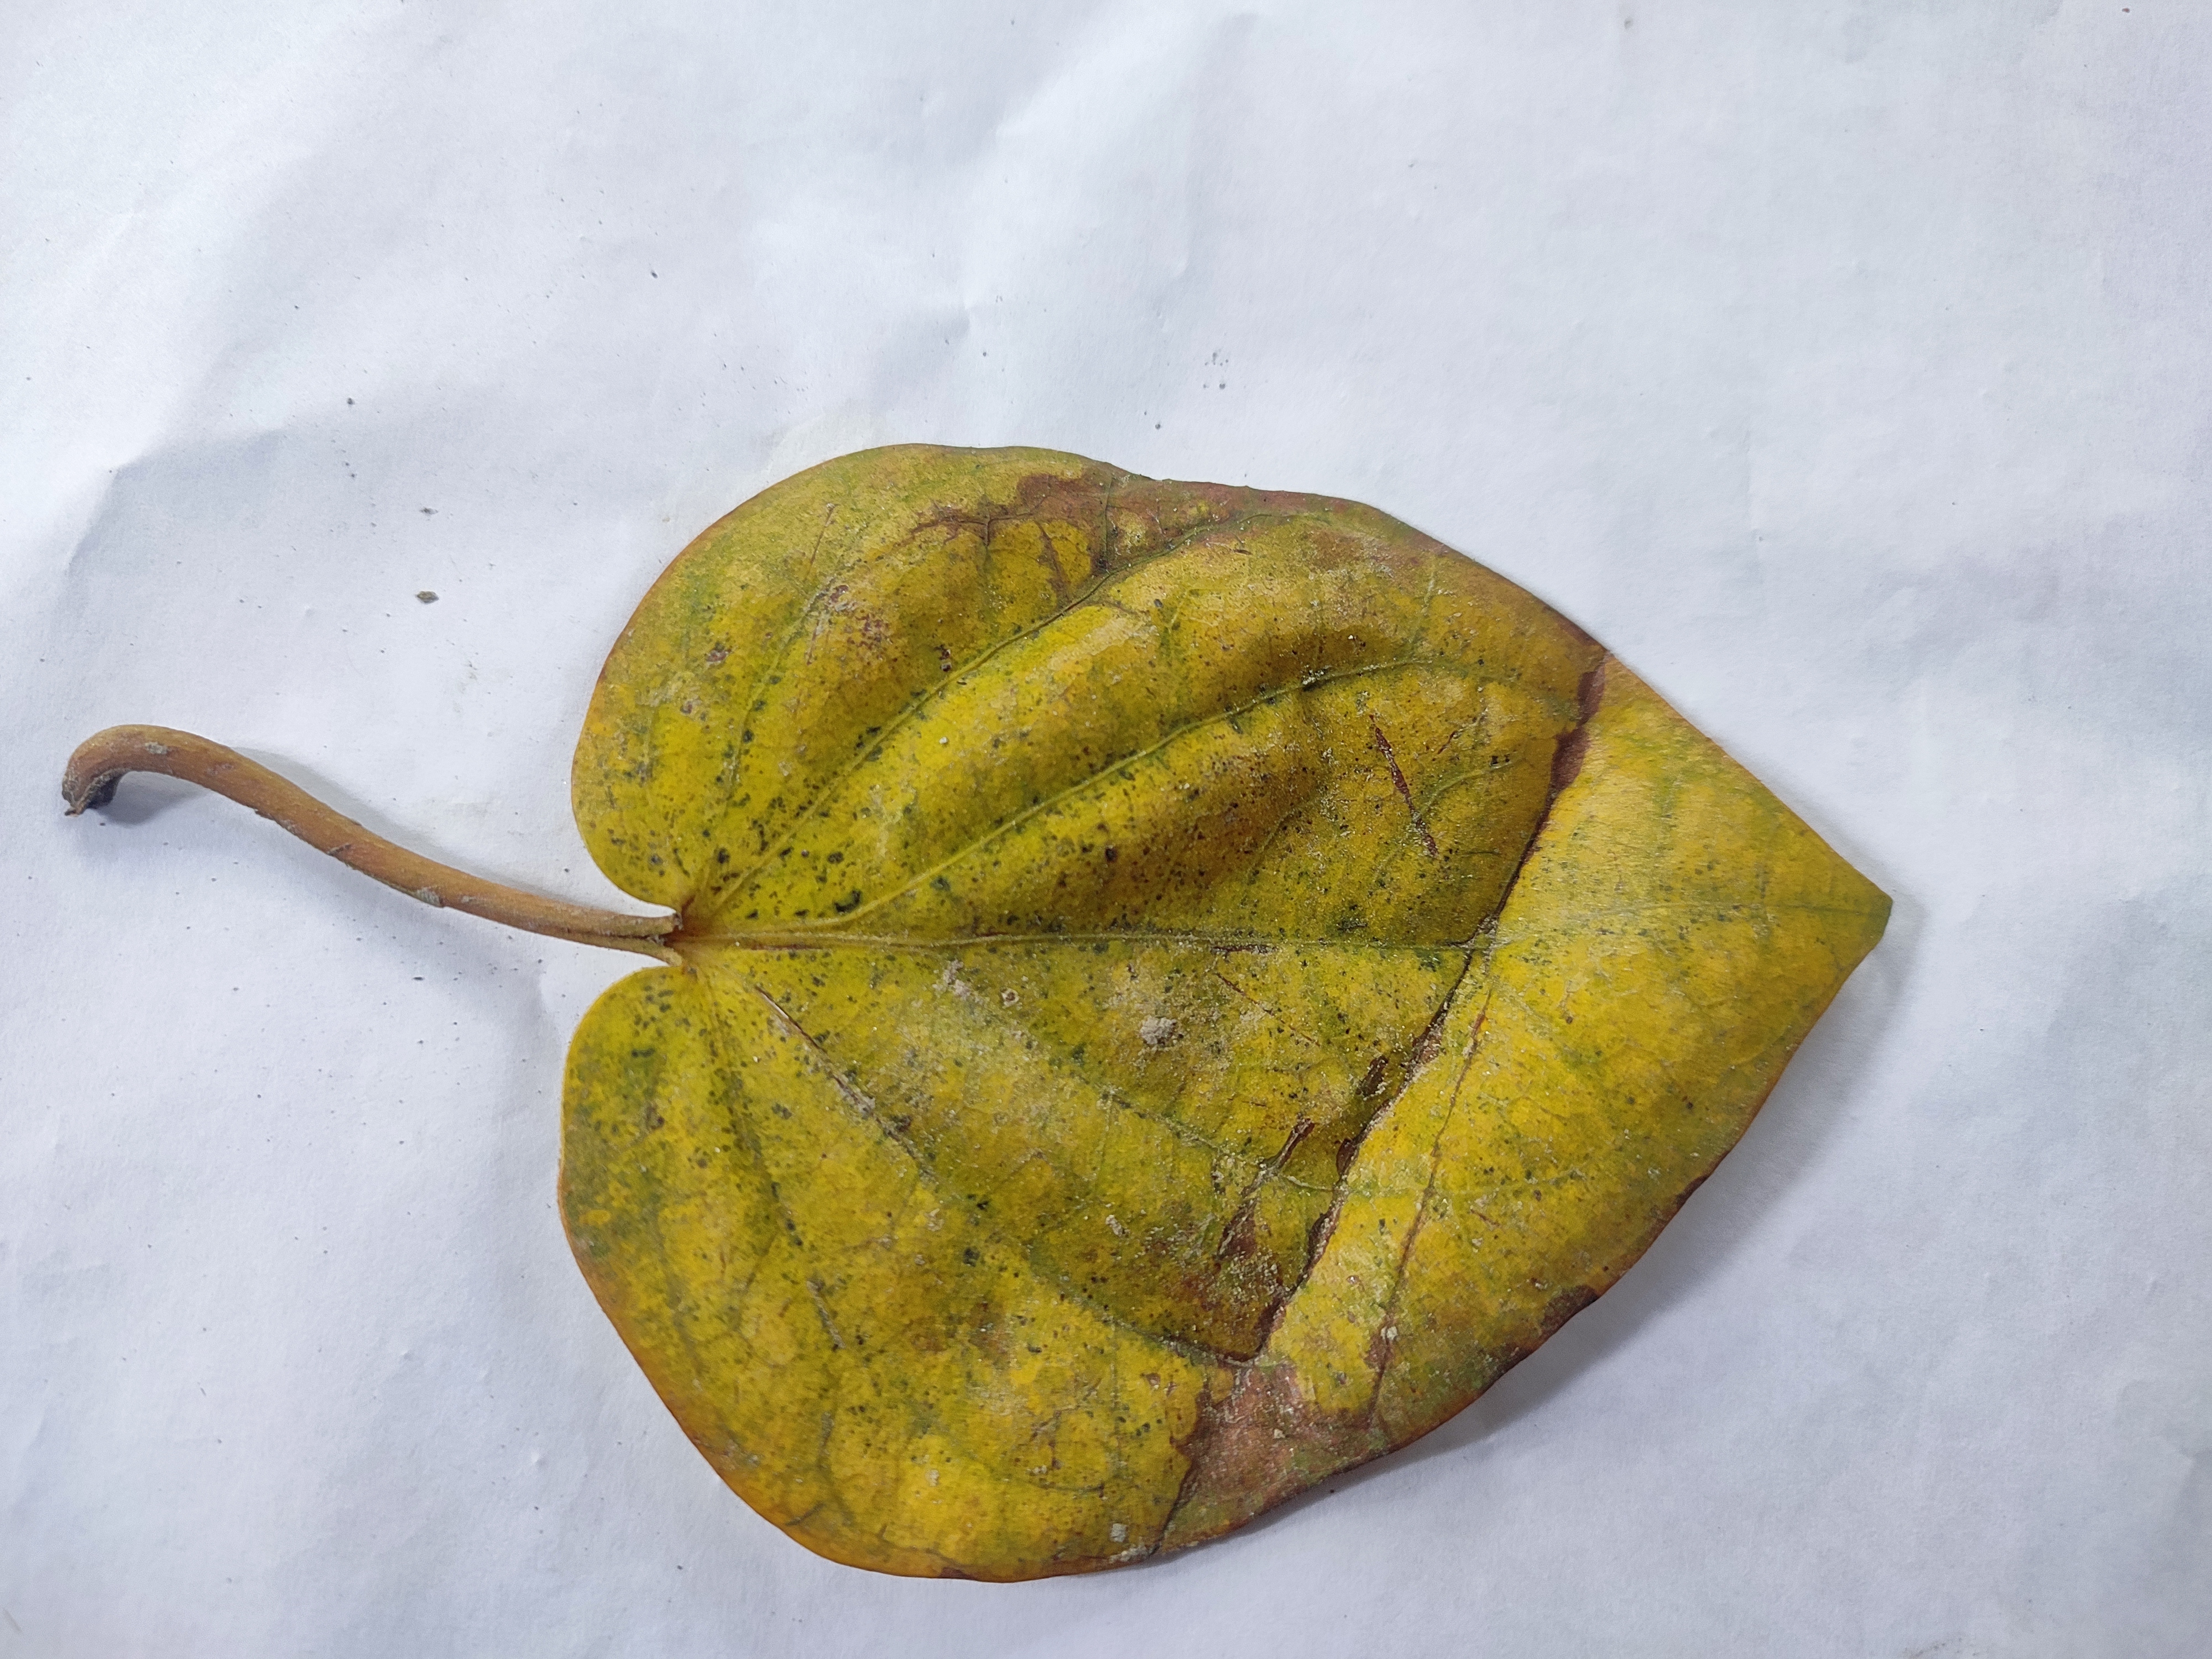
Label: Dried_Leaf